Melchior Hamers

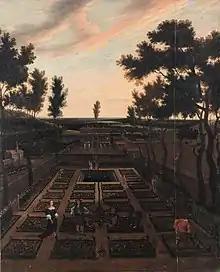
"Landscape with figures tending a garden"

He was a Capiteyn (captain) of the Antwerp civil militia, a so-called schutterij. He married Isabella Johanna van den Perre. He and his wife made their will on 20 April 1675. On 11 June 1677 he and Franchois Bodeloo are recorded as acting as the guardians of Jan van Meurs. On 3 January 1678 he entered into a contract to take on as apprenticeship Jan Baptist de Bie, the son of the painter Erasmus de Bie.